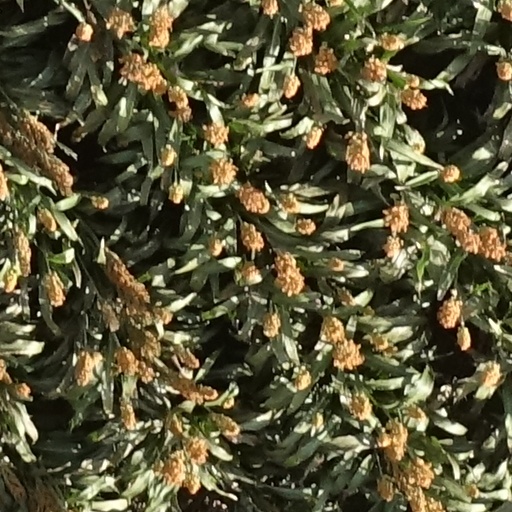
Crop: sorghum